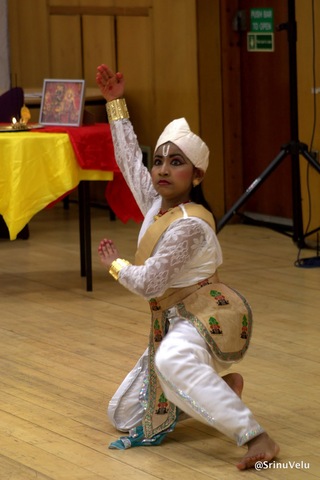
Dance form: sattriya